Milwaukee PBS

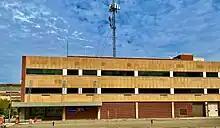
Building C of the Milwaukee Area Technical College Downtown Campus, which contains the studios and operations center for Milwaukee PBS.

Milwaukee PBS is the collective brand for two PBS member television stations in Milwaukee, Wisconsin, United States: WMVS (channel 10) and WMVT (channel 36). Both stations are owned and operated by the Milwaukee Area Technical College (MATC).